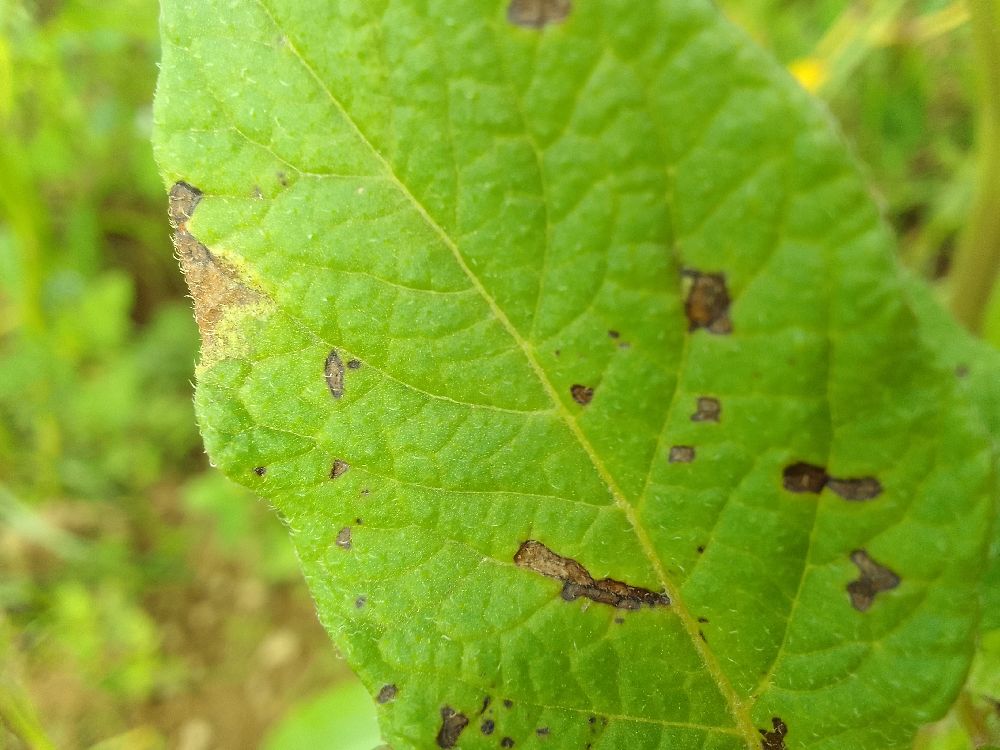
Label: Early blight